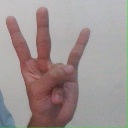
अक्षर: क्ष